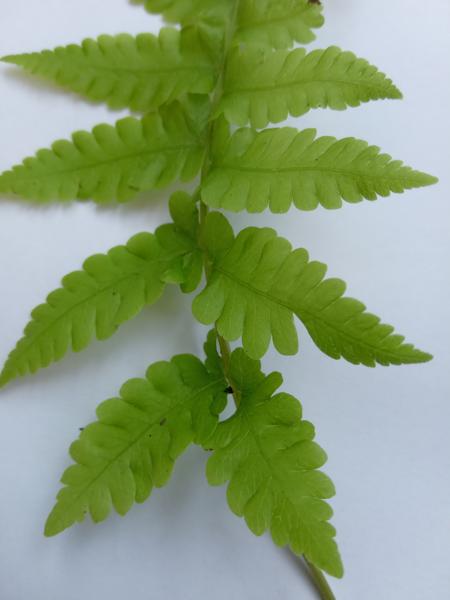
Weed species: Pteris vittata